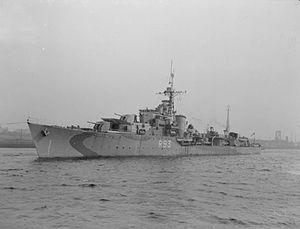
Le HMS Vigilant (R93) était un destroyer de classe V de la Royal Navy qui a servi durant la Seconde Guerre mondiale.
La Classe U et V est une série de 16 destroyers construite pour la Royal Navy et lancée entre 1942 et 1943. Elle a servi durant la Seconde Guerre mondiale.